Barranquilla

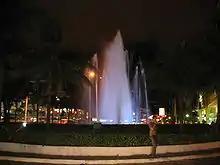
Villa Country.

The city has a large number of places of worship, exhibiting a rich variety of architectural styles, from neo-Gothic to Baroque and Neo-Mudéjar, contributing to the city's architectural charm. Some of the prominent religious buildings include: